Tbilisi

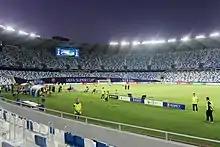
Preparations for the 2015 UEFA Super Cup at the Dinamo Arena in Tbilisi

Administratively, the city is divided into raions (districts), which have their own units of central and local government with jurisdiction over a limited scope of affairs. This subdivision was established under Soviet rule in the 1930s, following the general subdivision of the Soviet Union. After Georgia regained independence, the raion system was modified and reshuffled. According to the latest revision, Tbilisi raions include: